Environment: real
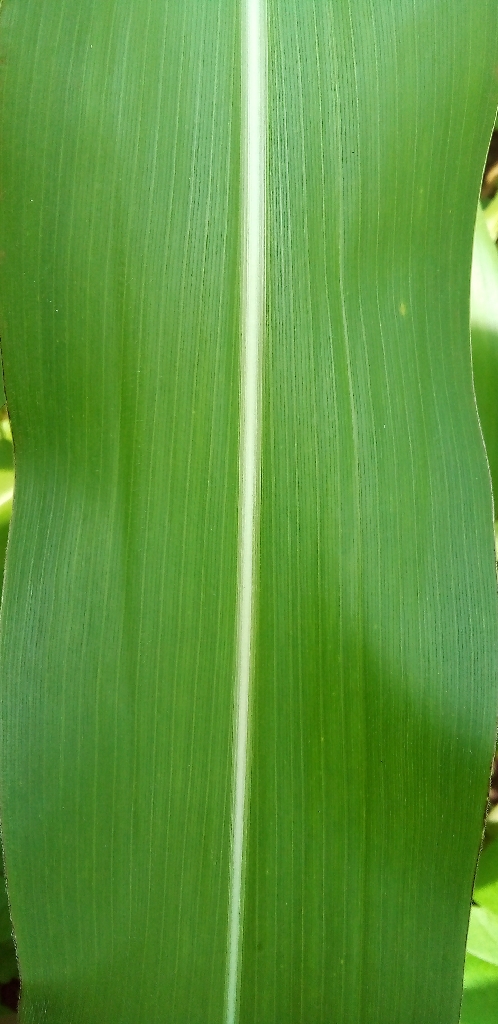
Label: healthy